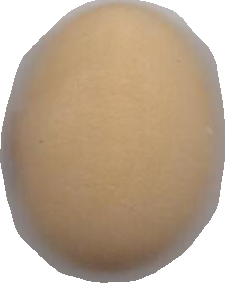
Variety: Anjasmoro